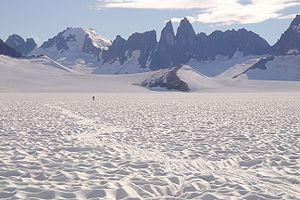
Le glacier Taku est un glacier côtier de l'Alaska du Sud-Est, juste au sud-est de la ville de Juneau.